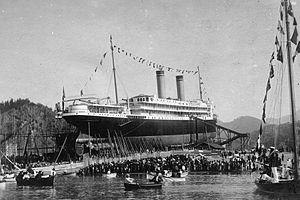
Le Principessa Iolanda est un paquebot italien construit en 1904 par les chantiers Cantiere Navale di Riva Trigoso de Gênes. Il chavire le jour de son lancement. Il sera détruit sur place.